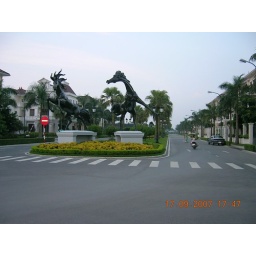
The house is on the right near the car